Answer in natural language. Which object is closer to the camera taking this photo, black leather armchair (highlighted by a blue box) or modular shelving unit in blue? Choose between the following options: black leather armchair (highlighted by a blue box) or modular shelving unit in blue
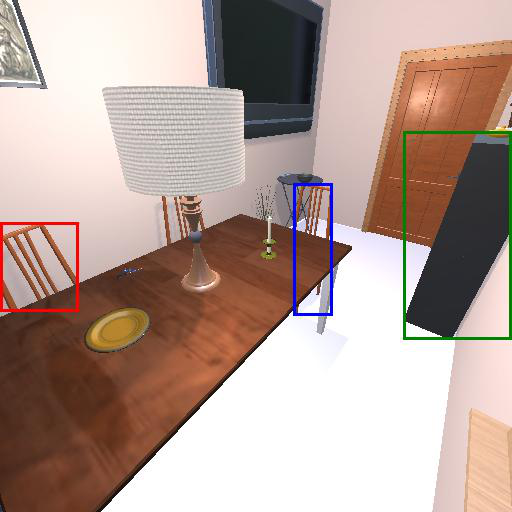
<answer>black leather armchair (highlighted by a blue box)</answer>